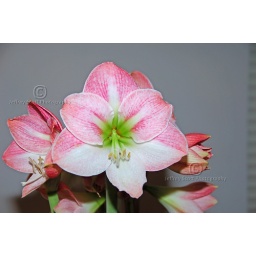
A beautiful pink, white, and red Amaryllis flower in full bloom.